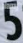
Number: 5